Toronto subway

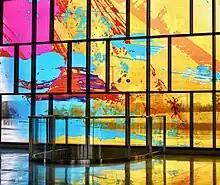
Stained glass artwork "Sky Ellipse" at Highway 407 station

The Toronto subway has 70 stations across three lines. Most stations are named for the nearest major arterial road crossed by the line in question. A few are named for major landmarks, such as shopping centres or transportation hubs, served by the station. The stations along the University Avenue section of Line 1 Yonge–University, in particular, are named entirely for landmarks and public institutions (and ) and major churches ( and ). All trains, except for short turns, stop at every station along their route and run the entire length of their line from terminus to terminus. Nearly all stations outside the central business district have terminals for local TTC bus routes and streetcar routes situated within their fare-paid areas. All regular TTC bus and streetcar routes permit free transfers both to and from connecting subway lines.